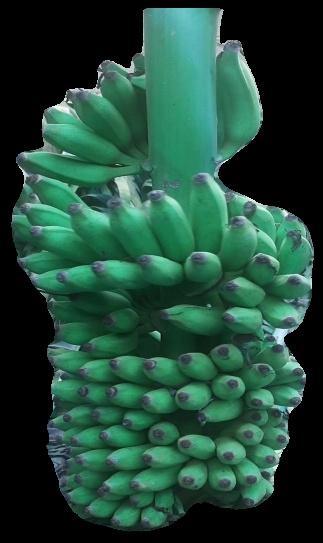
Variety: elakki-bale
Grade: grade1